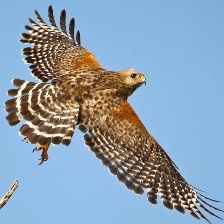
Species: RED SHOULDERED HAWK
Scientific name: BUTEO LINEATUS